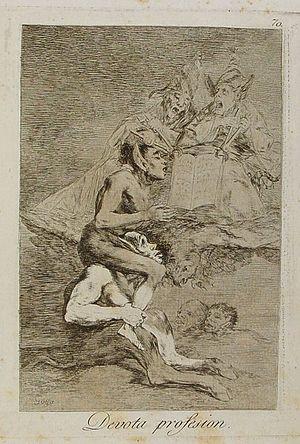
L'eau-forte Devota profesion est une gravure de la série Los caprichos du peintre espagnol Francisco de Goya. Elle porte le numéro 70 dans la série des 80 gravures. Elle a été publiée en 1799.
La sorcellerie est dans l'œuvre de Francisco de Goya un thème très développé. En plus des six tableaux qu'il a peints à la fin du XVIIIᵉ siècle pour le cabinet de la duchesse d'Osuna — parmi lesquels le célèbre Le Sabbat des sorcières —, Goya aborde la thématique par deux fois : dans la série de gravures des Caprichos